List of butterflies of the United Arab Emirates

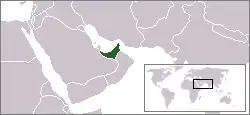
Location of the United Arab Emirates

This is a list of butterflies of the United Arab Emirates. Over 50 species are known from the United Arab Emirates.